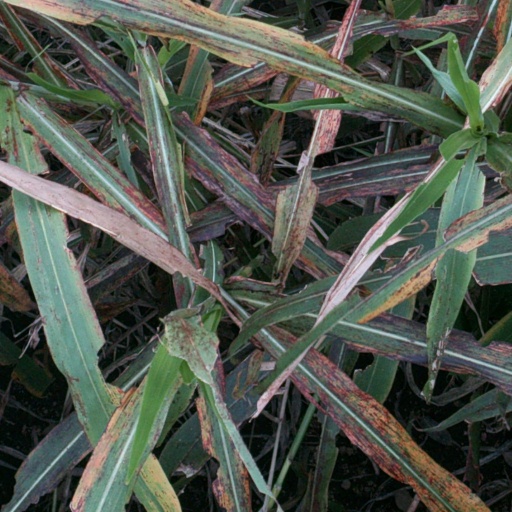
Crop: sorghum